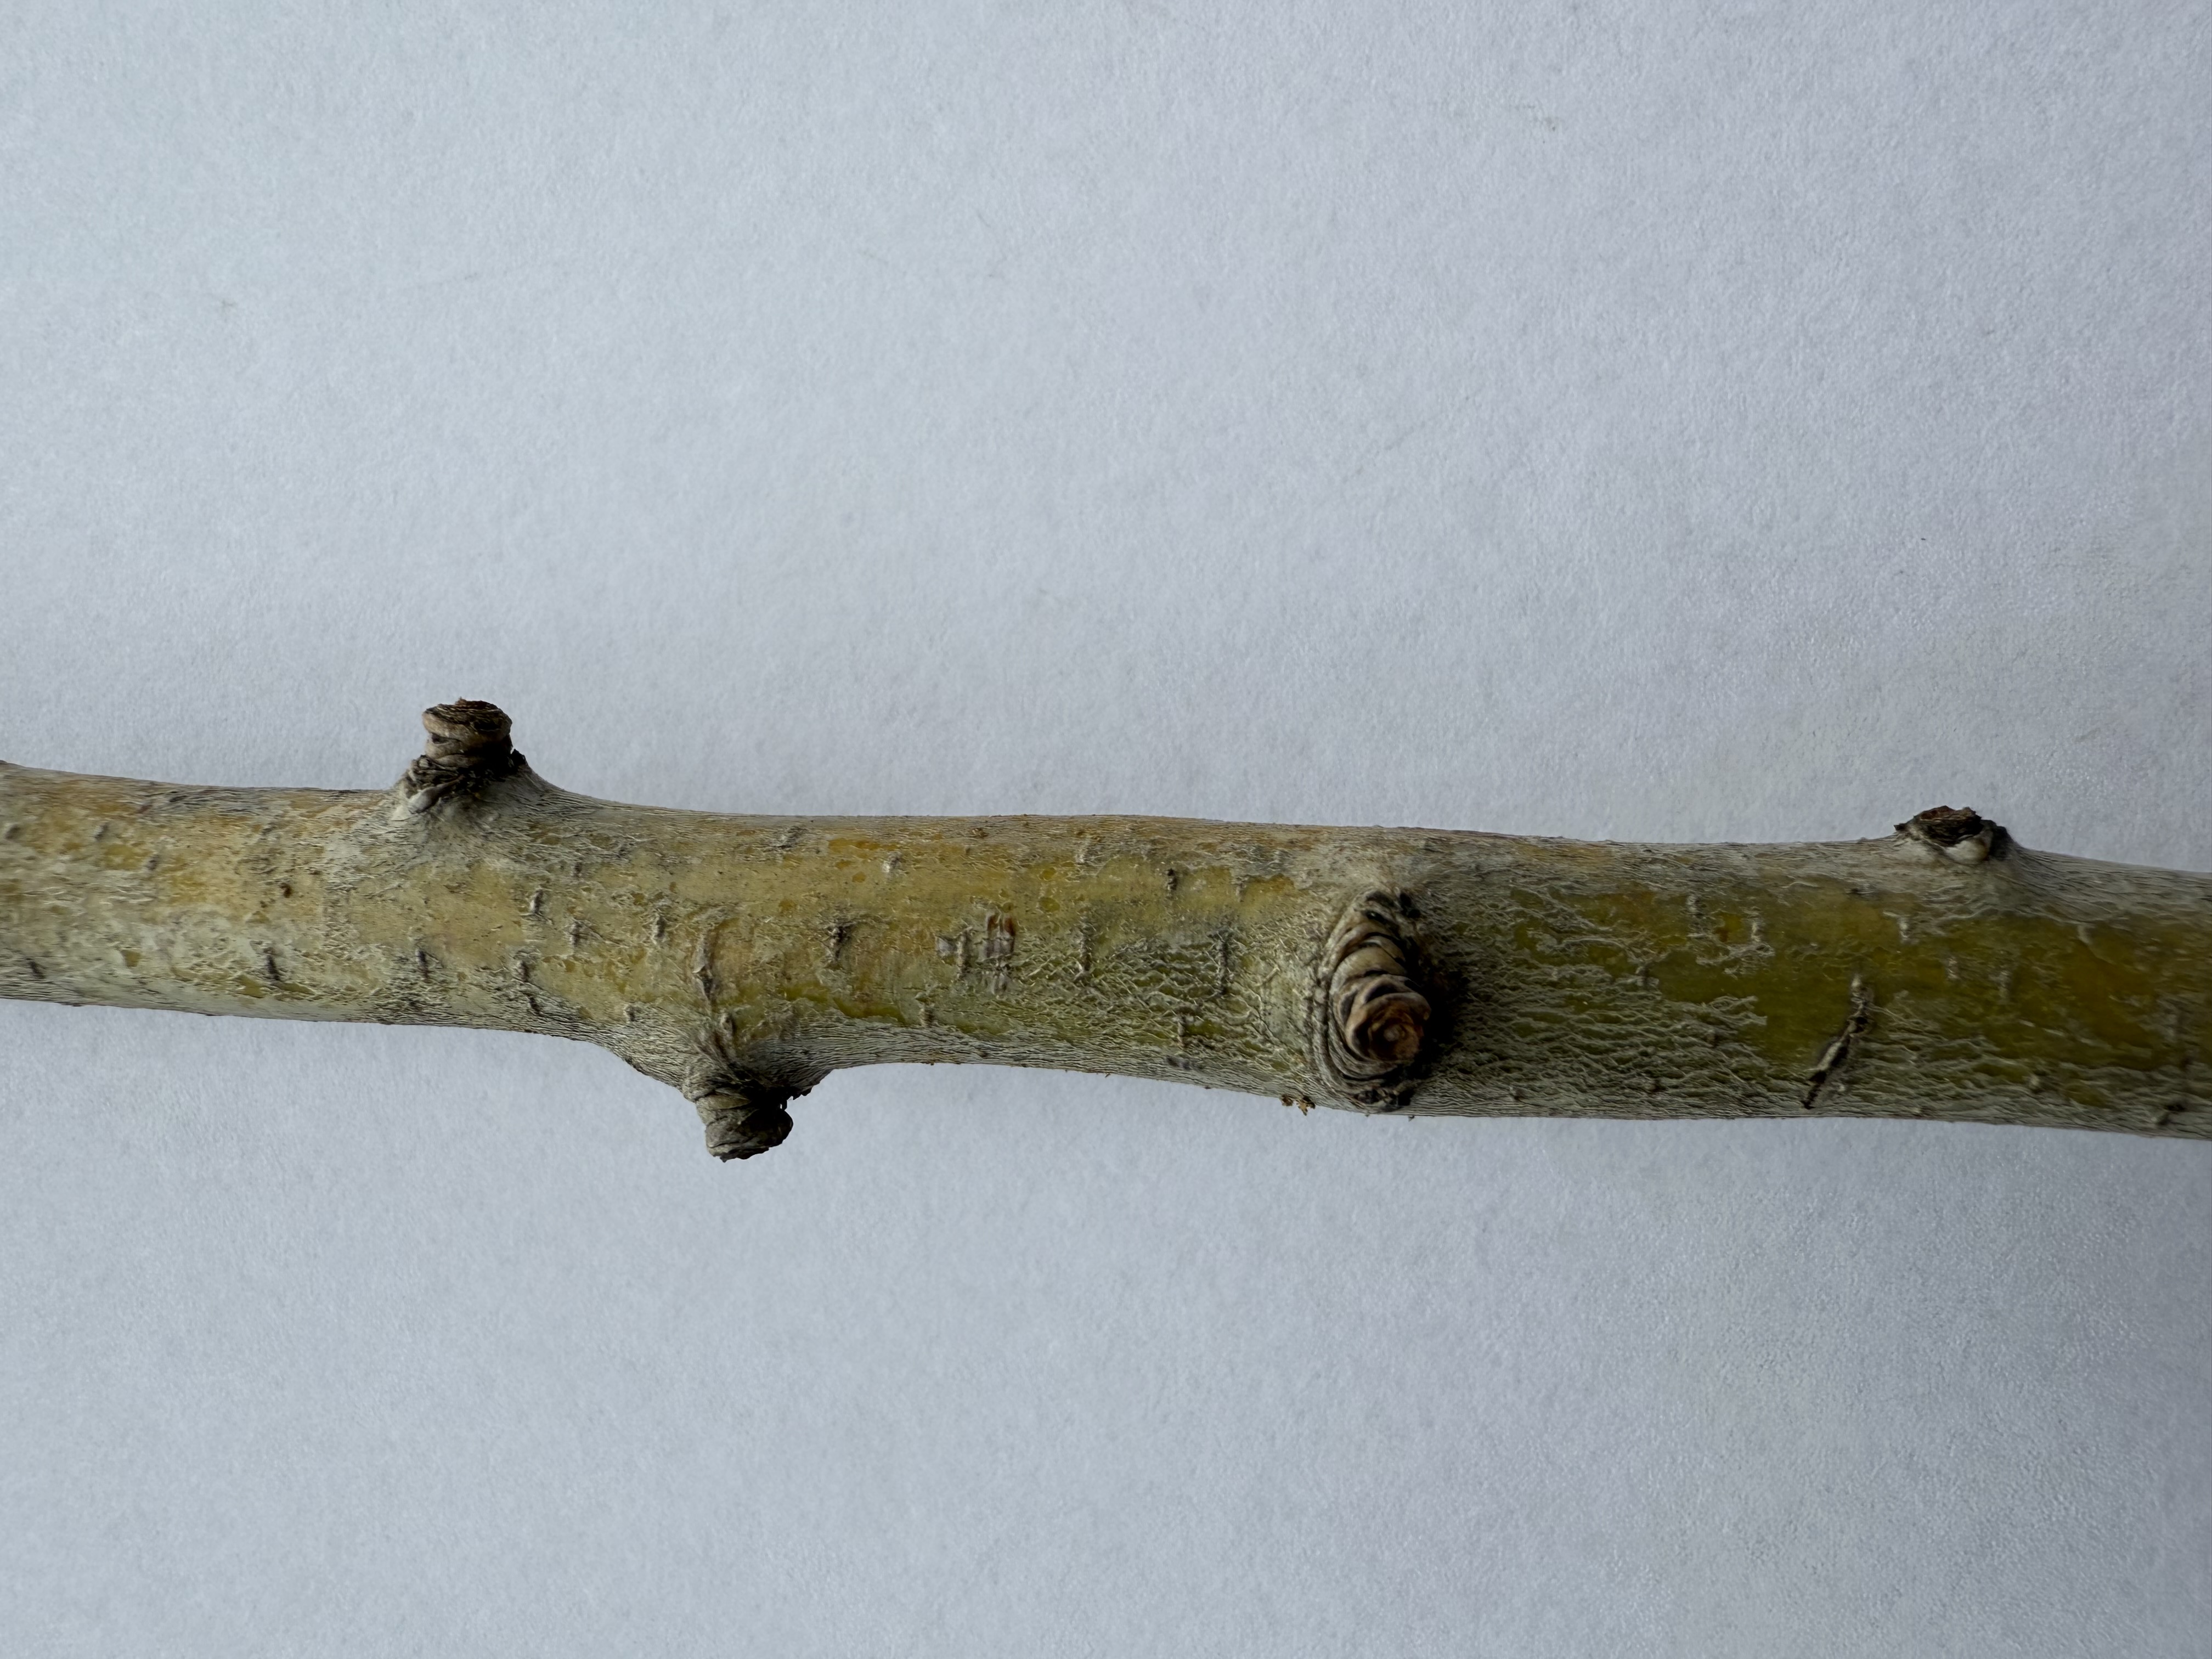
Variety: Red Azarol